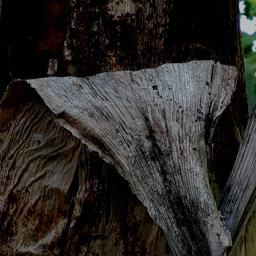
Label: PSEUDOSTEM WEEVIL